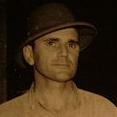
Age: 30